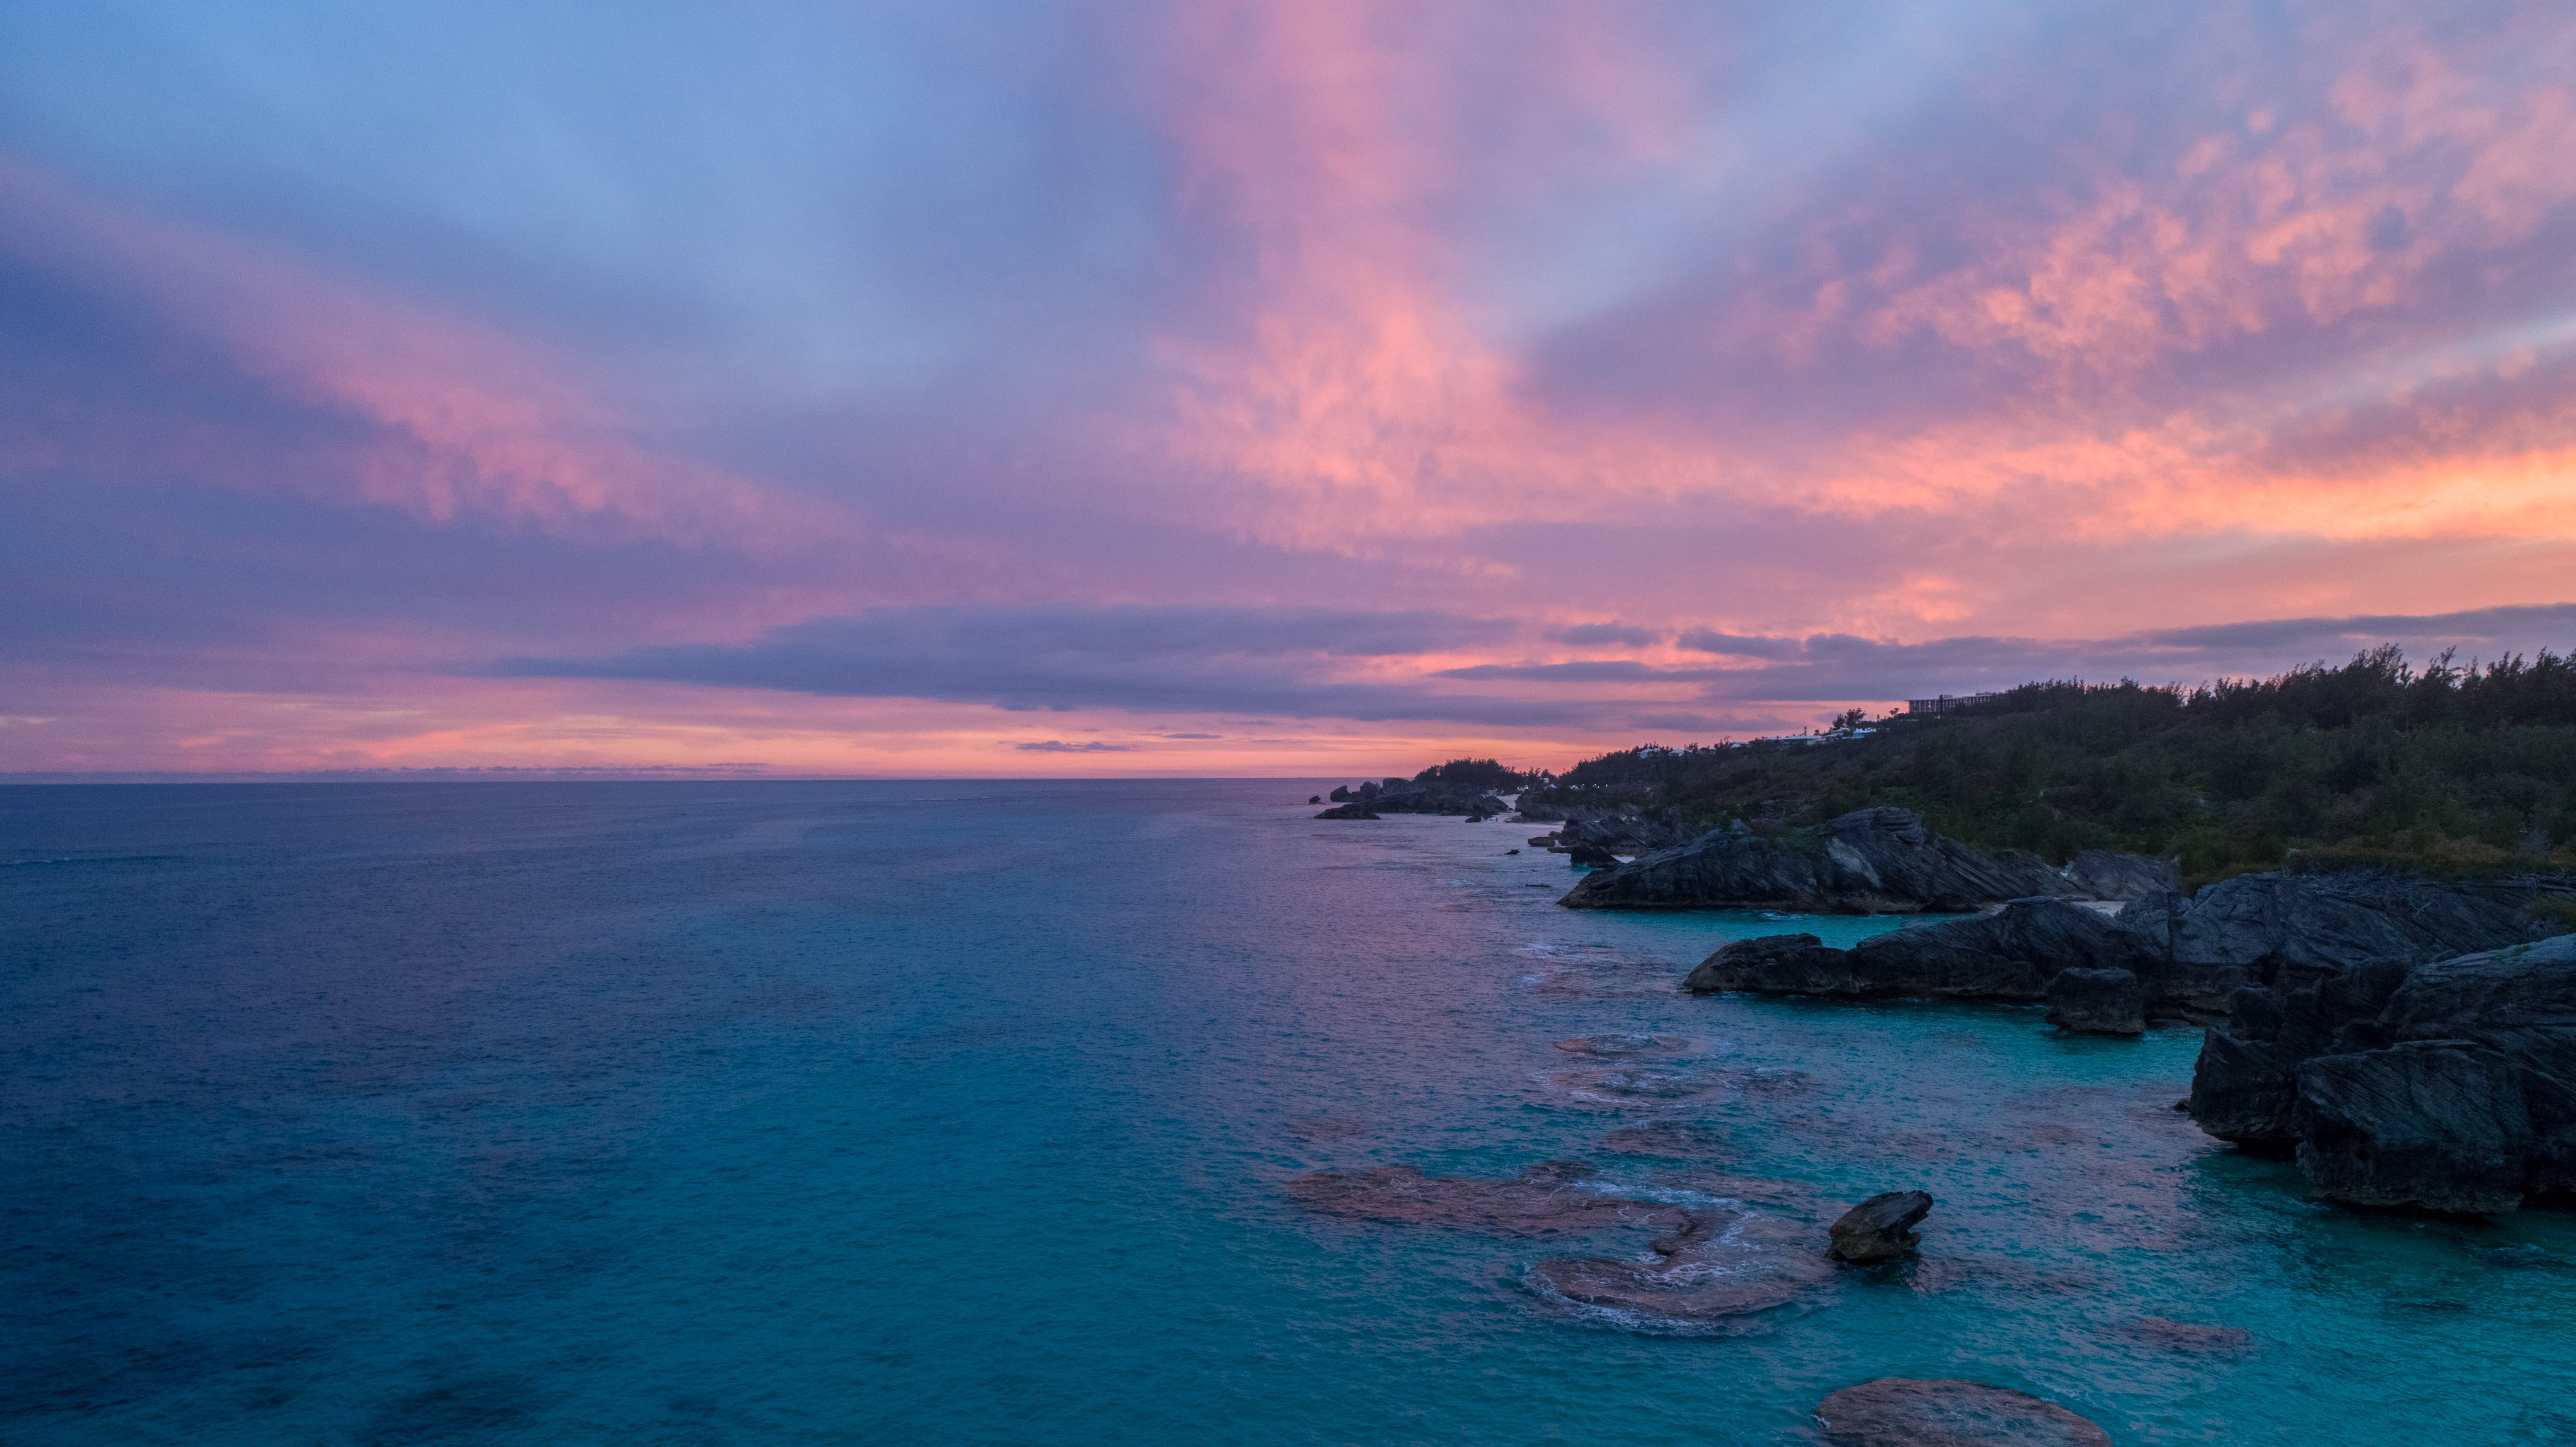
sky, body of water, sea, nature, ocean, coast, horizon, blue, water, sunset, headland, cloud, natural landscape, coastal and oceanic landforms, sunrise, shore, evening, morning, rock, sound, promontory, afterglow, dusk, calm, tropics, bay, bight, wave, dawn, beach, vacation, landscape, inlet, island, cape, cliff, skerry, sunlight, terrain, tourism, wind wave, islet, cove, hill, peninsula